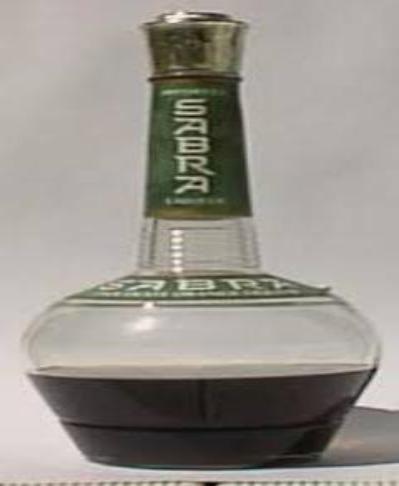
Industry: Food